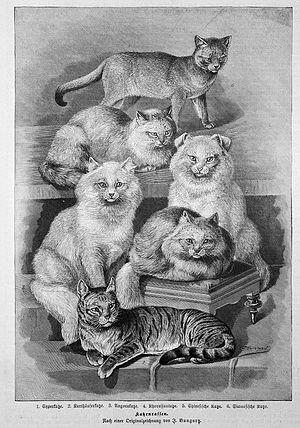
Tous les chats font partie du genre Felis Linnaeus, 1758. La plupart sont des Felis silvestris catus ou chats domestiques, parmi lesquels on distingue de multiples races. Chaque race est décrite dans des standards établis par les différentes associations félines. Il existe aussi de nombreux autres chats dans le monde qui ne sont pas des races mais des espèces biologiques à part entière.